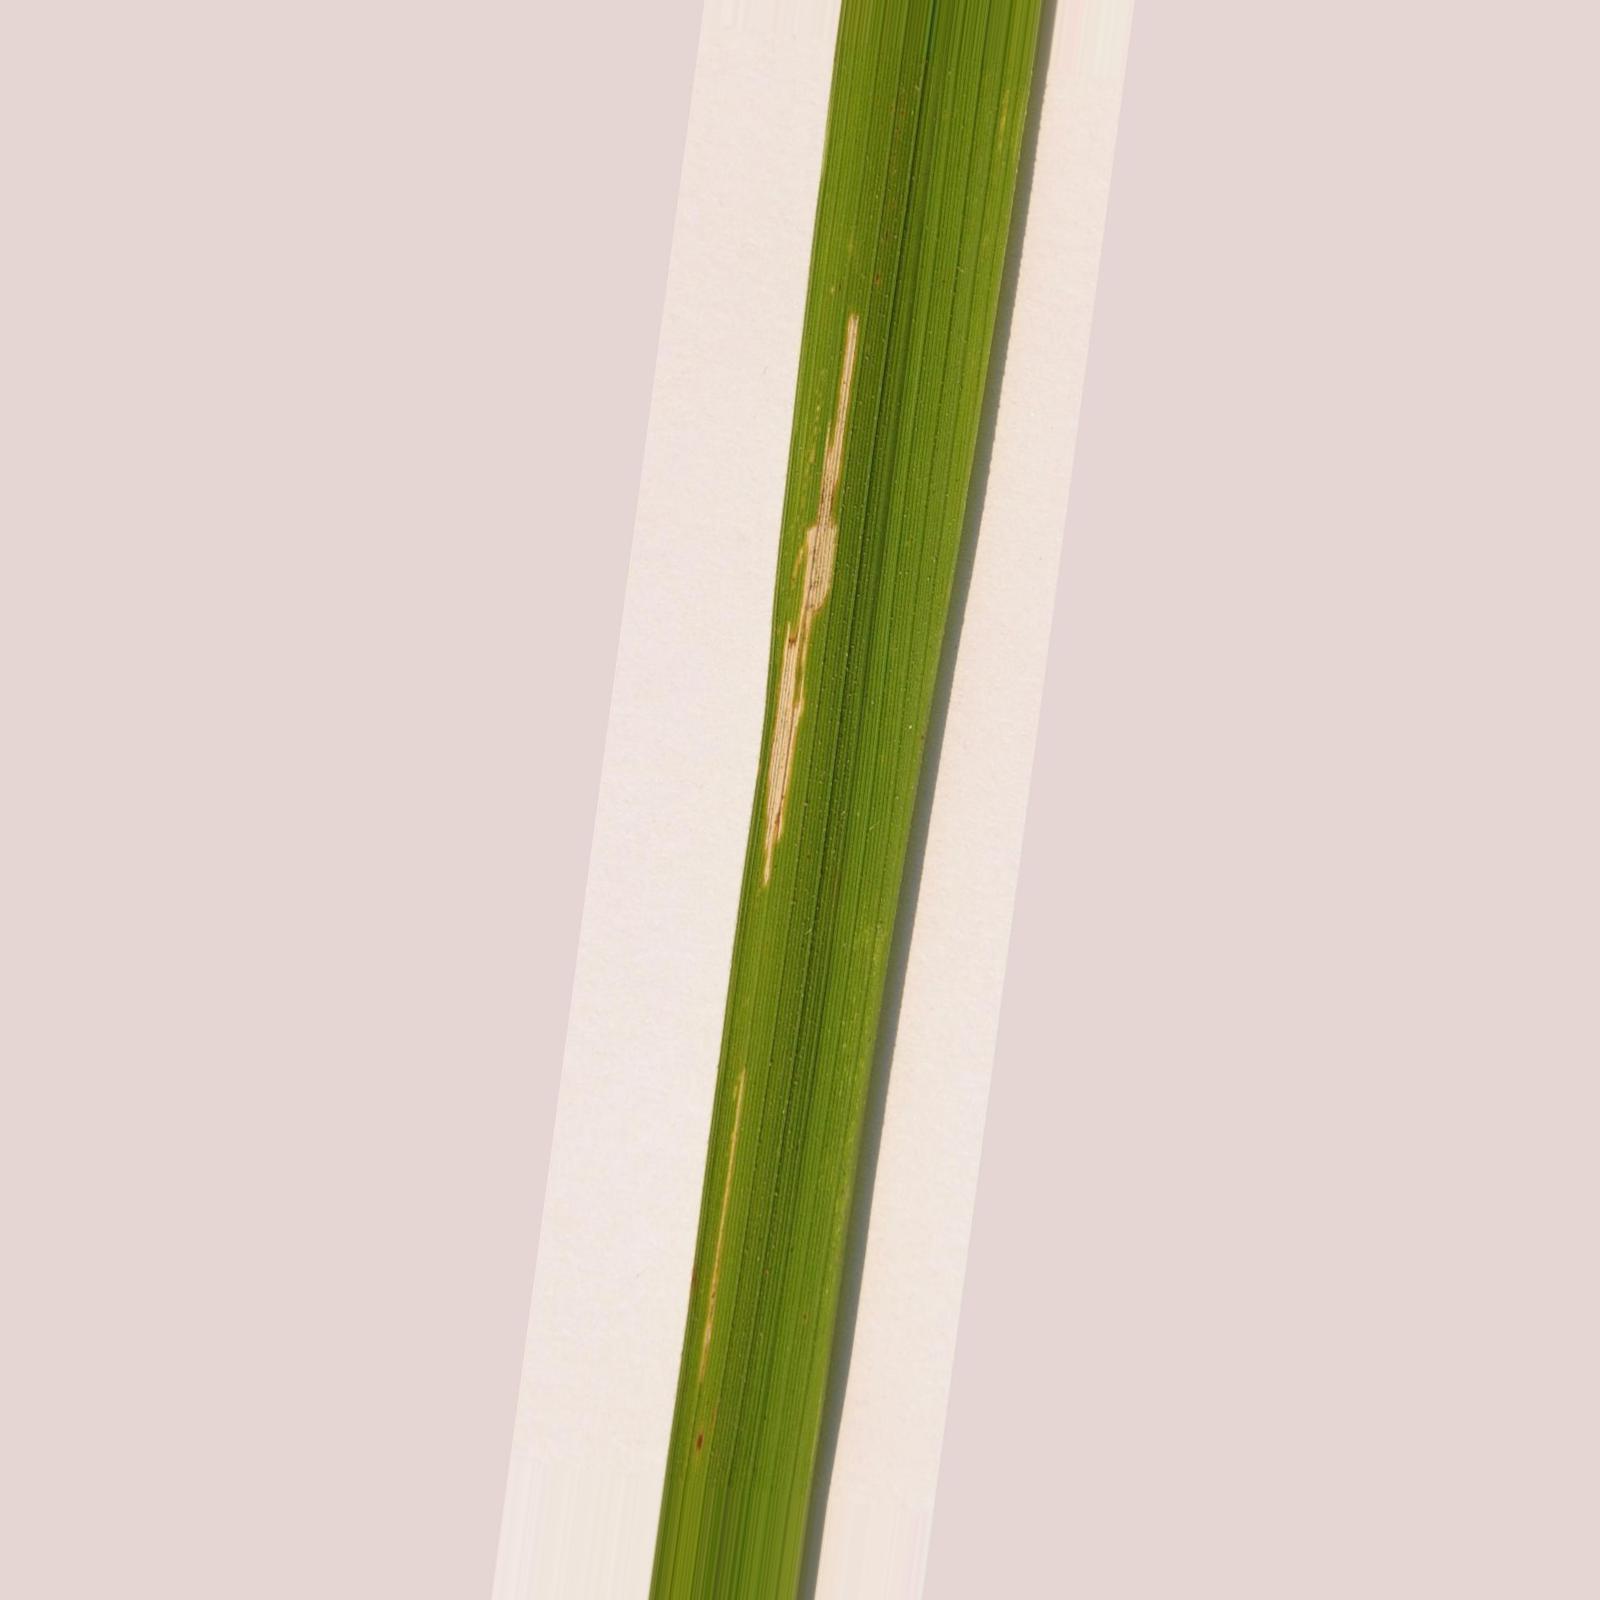
Nhãn: Bệnh Bạc lá (Bacterial leaf blight)